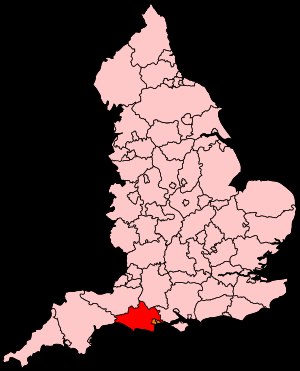
Dorset
Dorsets placering i England
Dorset er et grevskab i det sydvestlige England. Den største by i Dorset er Bournemouth, men administrativt centrum er Dorchester. Dorset grænser op til Devon, Somerset, Wiltshire og Hampshire. Langs Dorsets kyst ligger, foruden Bournemouth, flere andre kendte bade- og ferieområder.